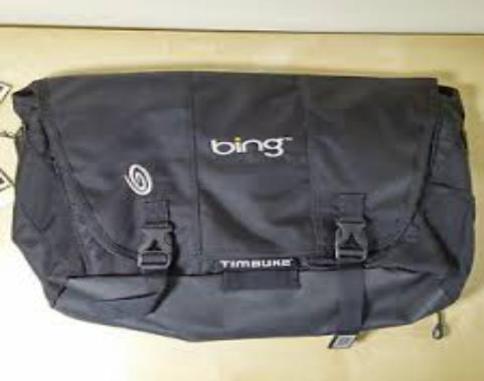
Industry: Clothes